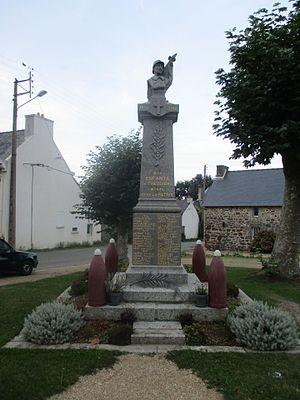
Le monument aux morts de Tréguidel
Tréguidel [tʁegidɛl] est une commune française située dans le département des Côtes-d'Armor, en région Bretagne. Tréguidel appartient au pays historique du Goëlo.